Wakhan River

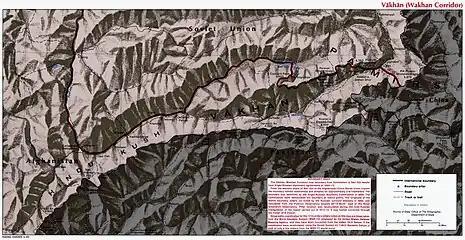

Wakhan River is the name of the Sarhadd branch of the Panj River along its upper length in the Wakhan District of Badakhshan Province of Afghanistan.